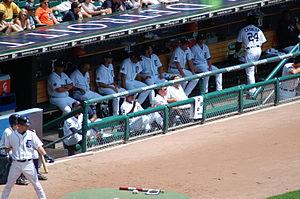
Au baseball, le dugout est le banc d'une équipe, situé dans l'espace entre le marbre et la première ou la troisième base. Il y a deux dugout, une pour l'équipe locale et une pour l'équipe visiteuse. En général, l'abri est occupé par tous les joueurs qui ne sont pas autorisés à être sur le terrain à ce moment particulier, ainsi que par les entraîneurs et autres membres du personnel autorisés par la ligue. L'équipement des joueurs est généralement stocké dans l'abri.